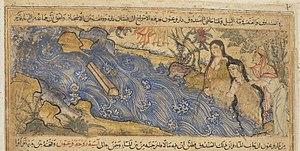
Moussa est un prophète majeur de l'islam et l’un de ceux qui ont reçu de Dieu un livre, en l’occurrence la Torah. Fils d'Imran et époux de Séphora, il est le personnage sur lequel le Coran revient le plus souvent. Il est aussi appelé Kalim Allah, celui qui a conversé directement avec Dieu.
Assia, Asiya ou Asiyah ou aussi Asiya bint Muzahim était, selon la tradition islamique, la grande épouse royale du Pharaon de l'Exode et la mère adoptive de Moussa. Elle joue un rôle similaire à celui de la fille de Pharaon dans la Bible, « ce qui est évidemment dû à une confusion ».